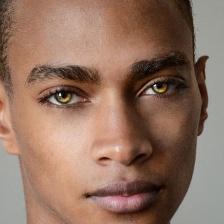
Label: faces